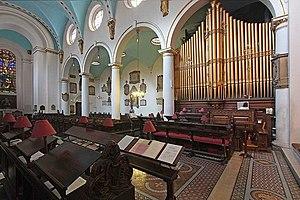
L'église Saint-Michael de Cornhill, temple anglican, se trouve dans la Cité et est rattachée du diocèse de Londres.